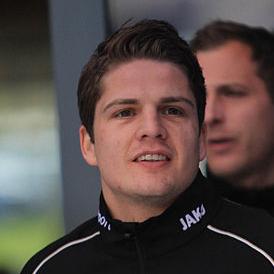
Age: 24